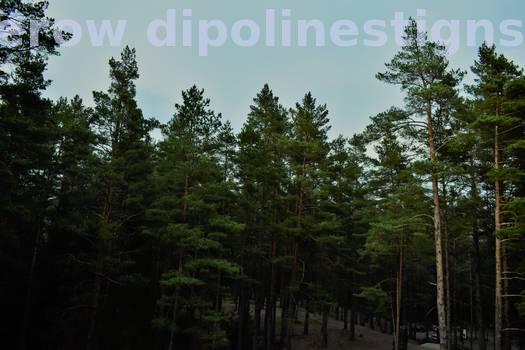
Label: Watermark